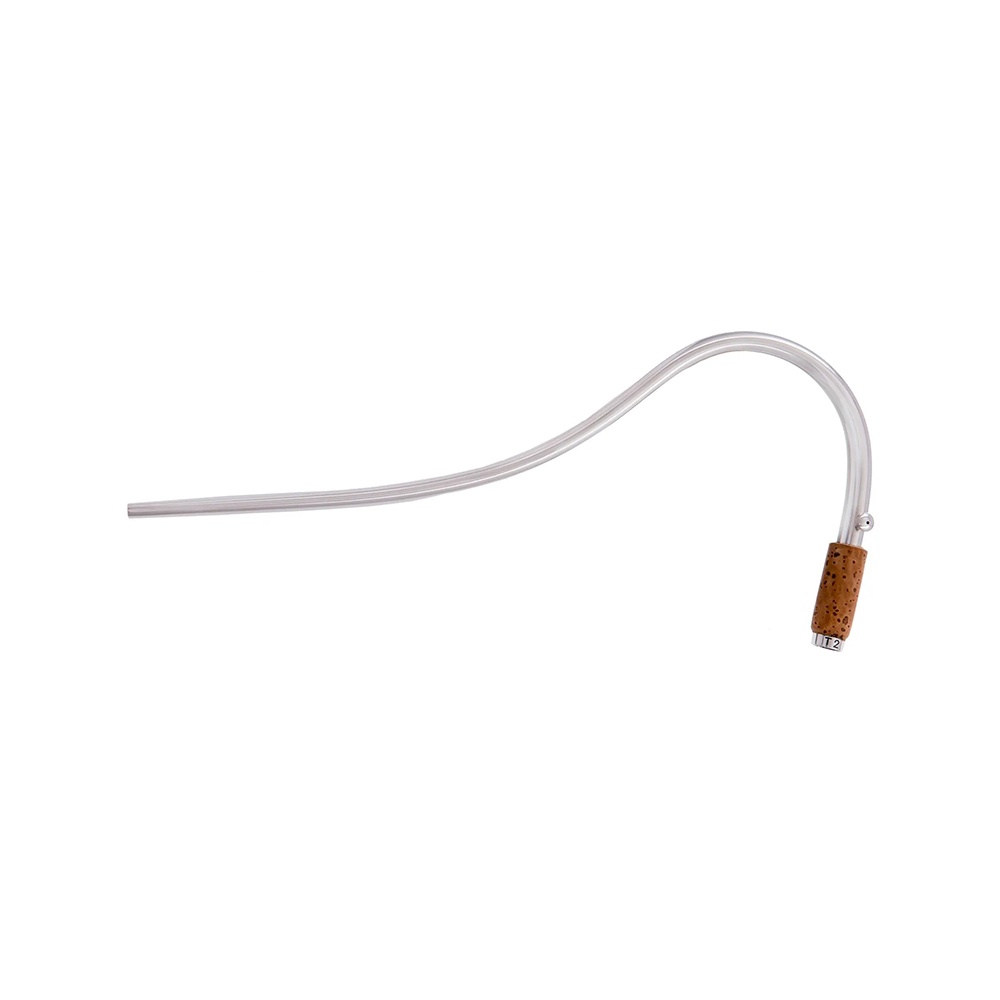
[Fox] T Bassoon Bocal 巴松S管
The Fox T Bocal replaced the CVX and CTX bocal. The T bocal is standard with Renard Artist models 220 and 240 and Fox models 201, II, III, and IV. The T bocal helps favor the upper partials of the bassoon sound to produce greater flexibility and easy, expressive performance, especially in the high register. The T bocals are available in lengths 1 through 3, with #1 being the shortest length. The T bocals are manufactured from nickel silver with silver plating.
Brand: Fox
Category: Arts & Entertainment > Hobbies & Creative Arts > Musical Instrument & Orchestra Accessories > Woodwind Instrument Accessories > Bassoon Accessories > Bassoon Parts > Bassoon Bocals